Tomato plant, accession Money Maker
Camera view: vertical (180 deg); turntable rotation: 30 degrees
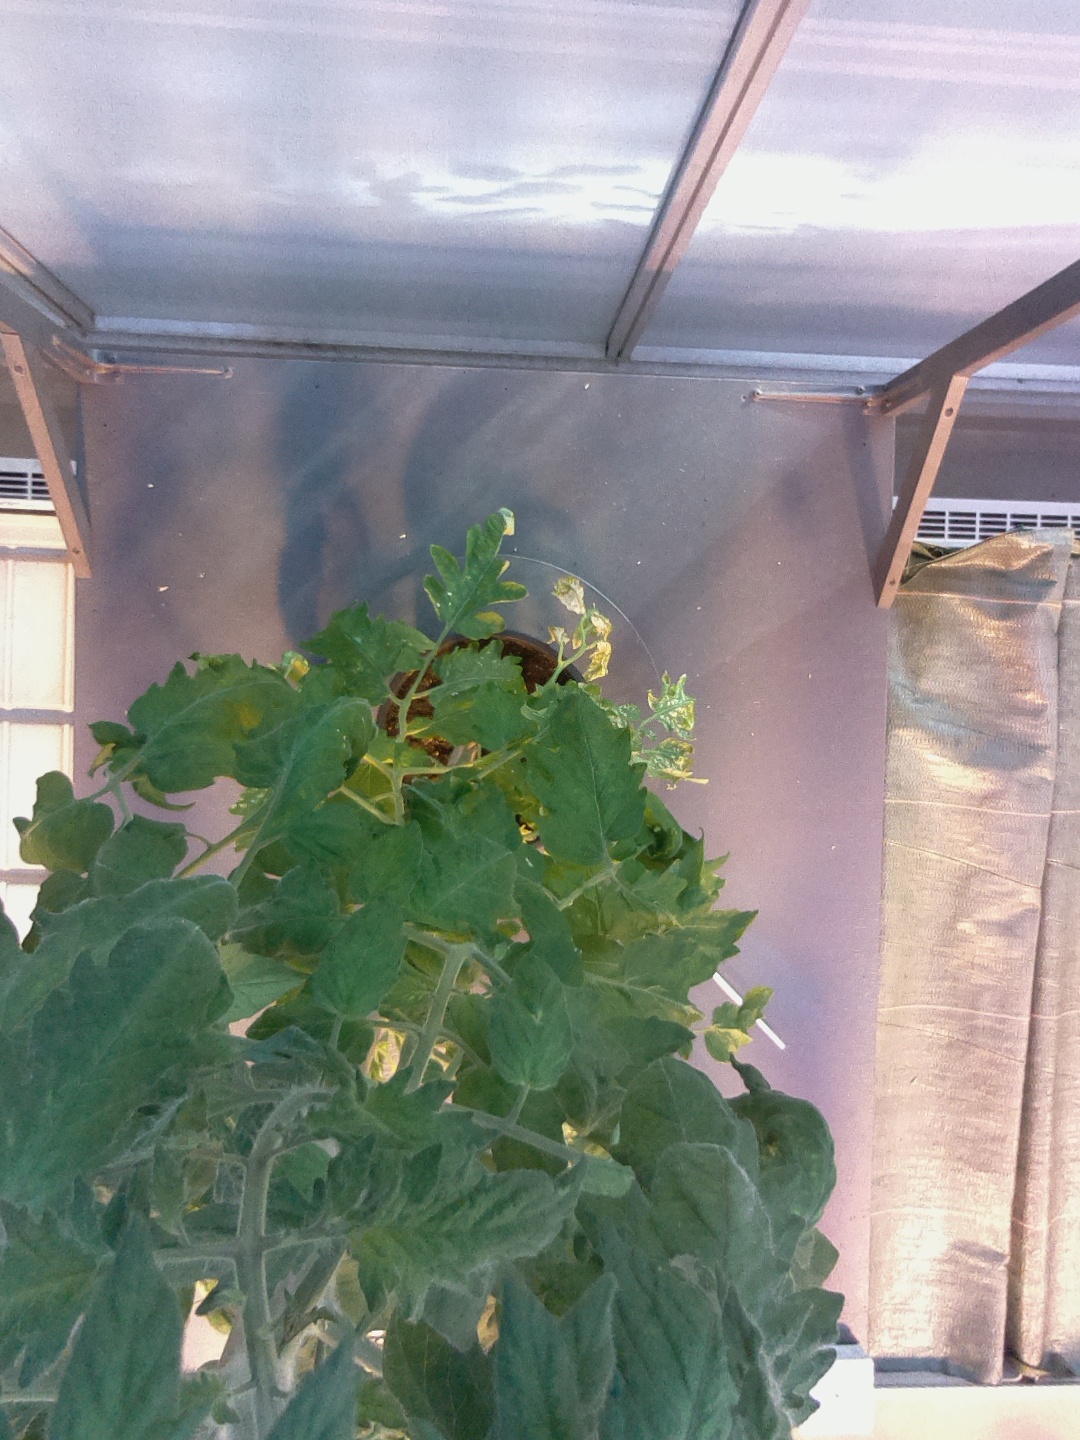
BBCH growth stage 67: Full flowering, 70%-80% of flowers open, more petals falling